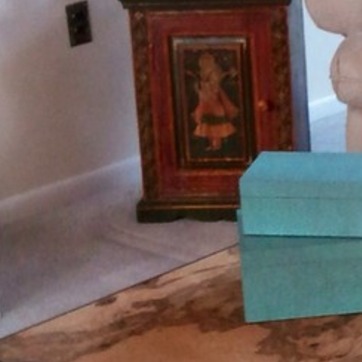
Material: wood